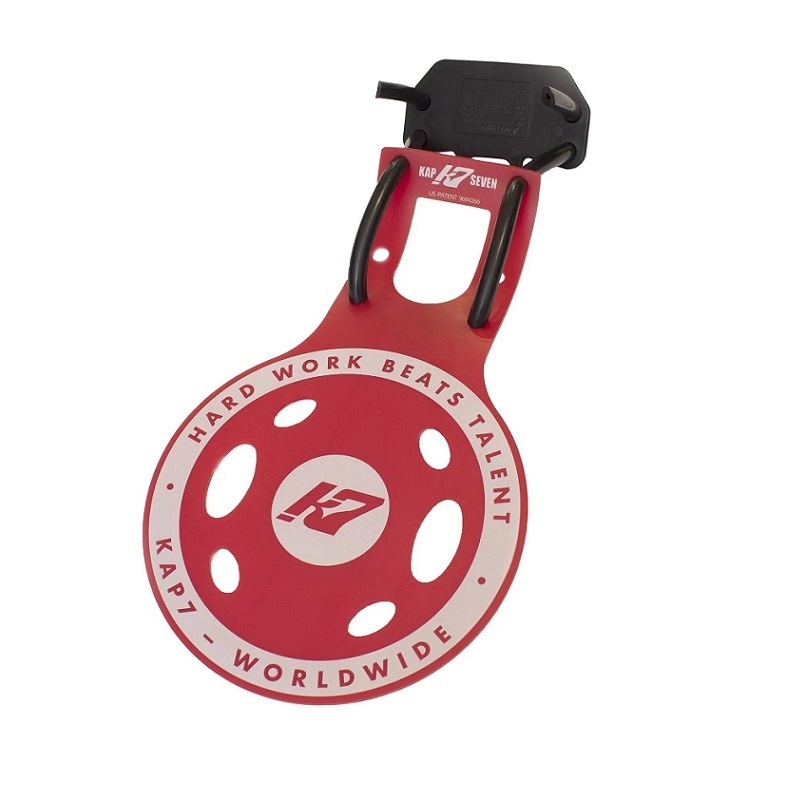
KAP7 - Water Polo Goal Shooting Targets
Brand: KAP7
KAP 7 - Water polo goal shooting targets are a great bit of kit for shooting practice. Buy more than one to setup the ideal practice eg one for each corner + one for the top centre spot. Features: Made with tough polyurethane for extreme hit durability UV resistant high-friction rubber for a sticky twist-free grip Anodized aircraft grade aluminum and high strength nylon for a secure lock-down ** Delivery 3 to 6 weeks - Please ask if you need by a specific date ** ** Pack contains - 1 x Red Target **
Category: Sporting Goods > Athletics > Water Polo > Water Polo Training Aids > Water Polo Shooting Targets